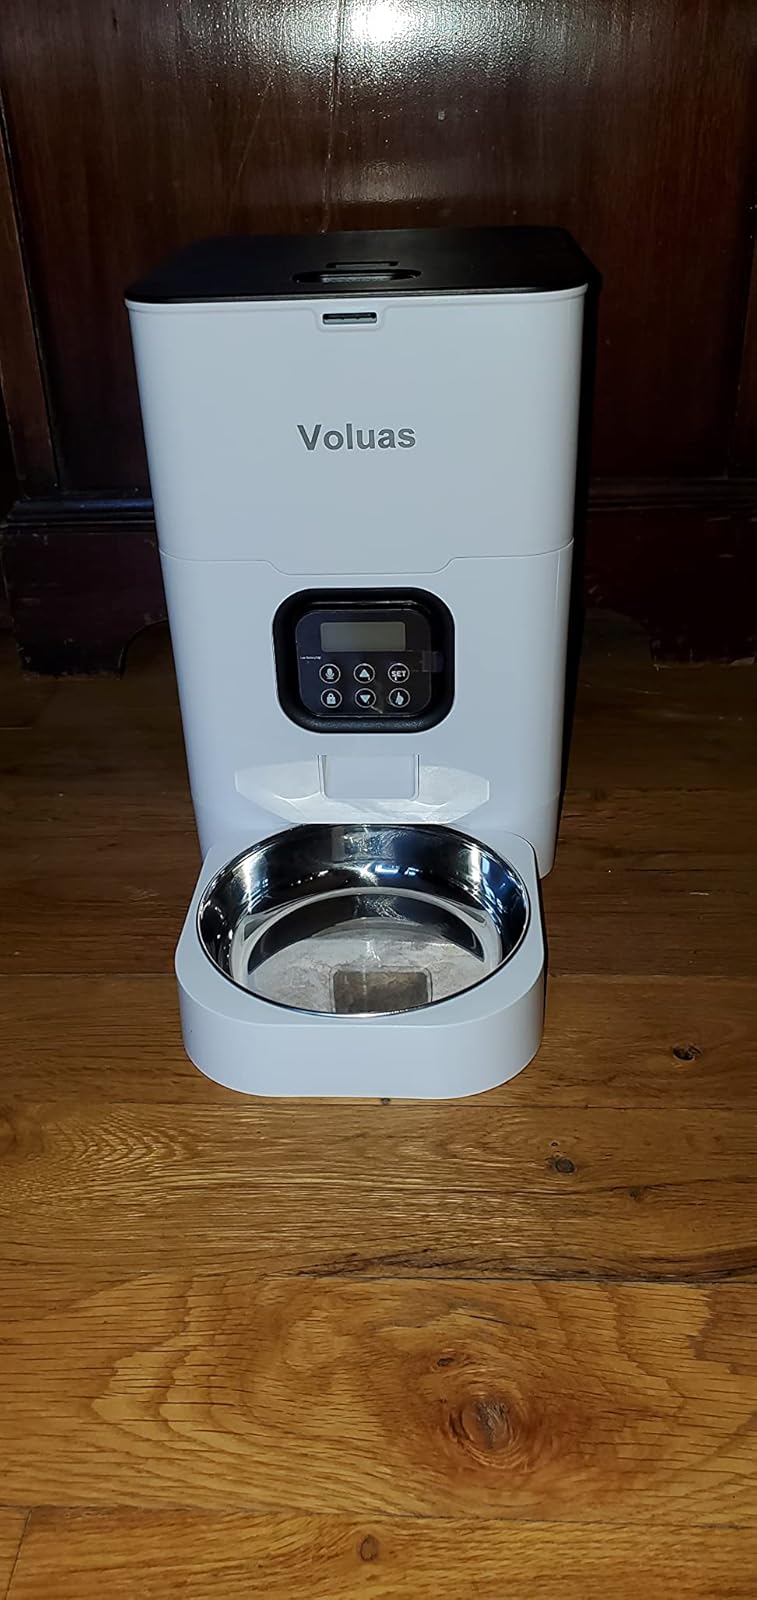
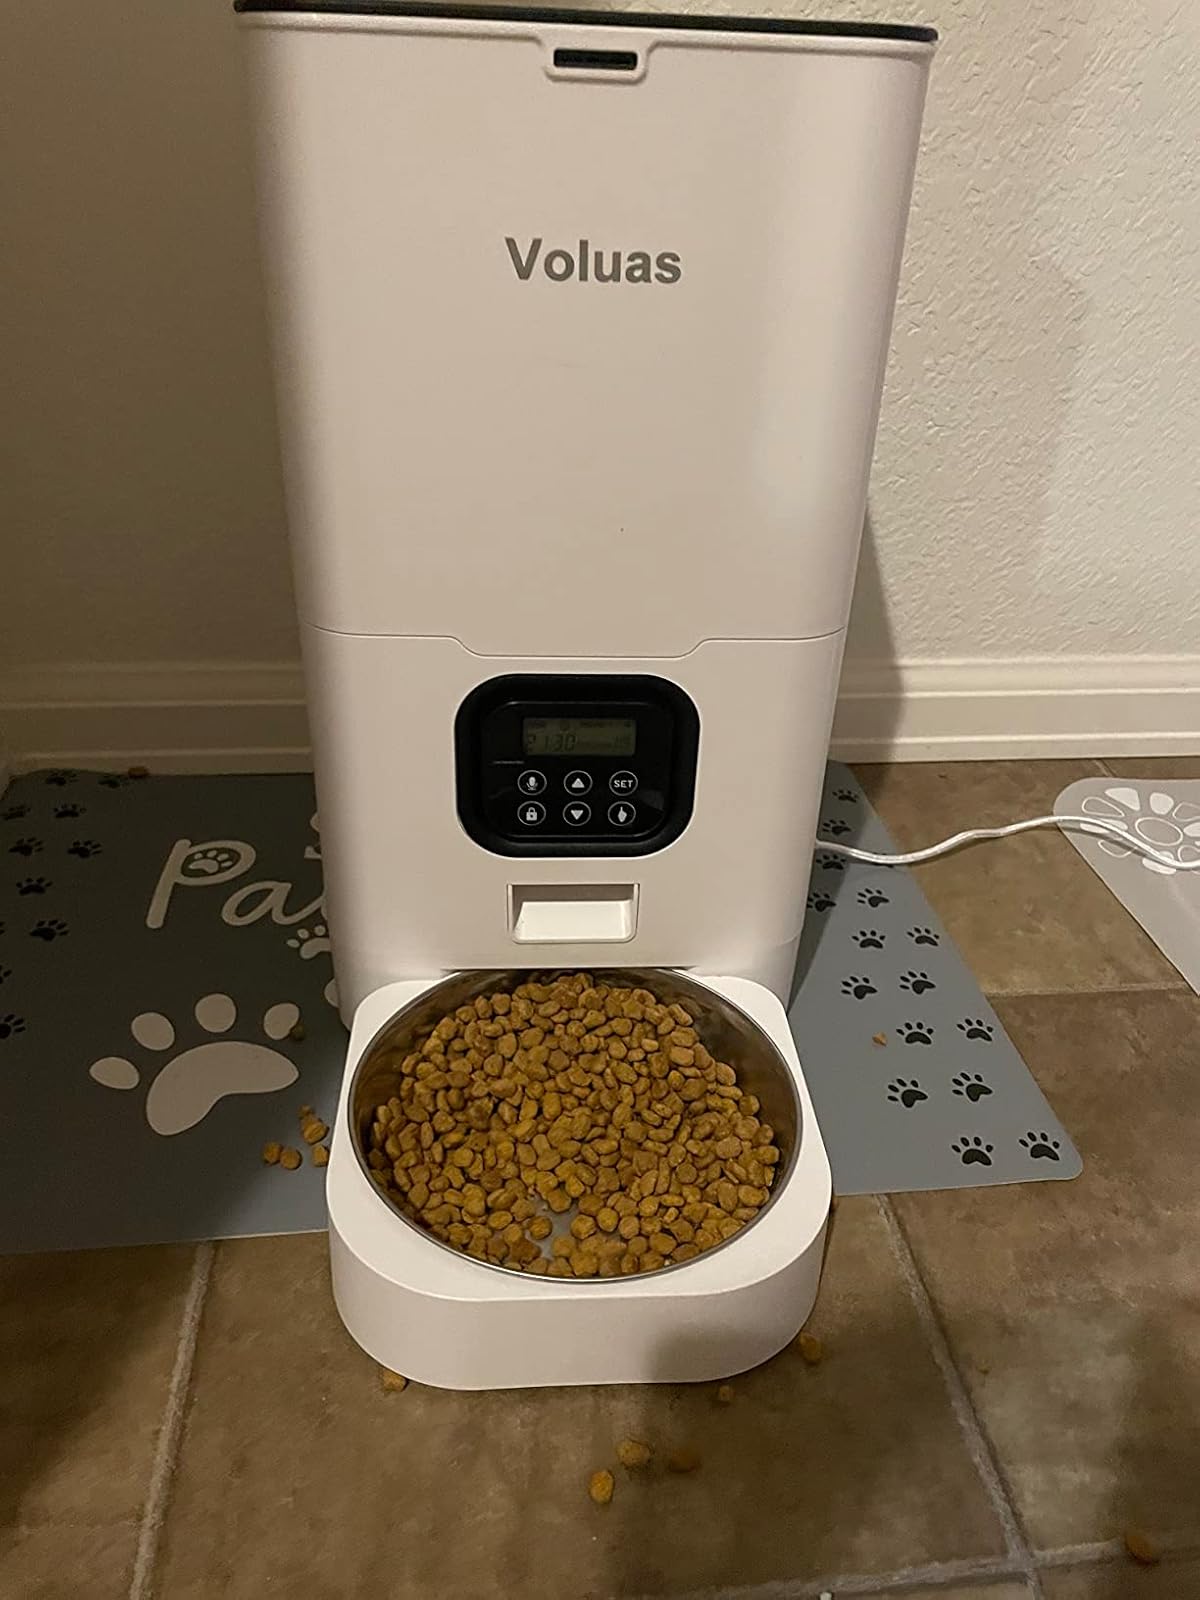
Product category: items_feeder
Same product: yes